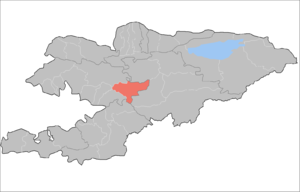
Le district de Toguz-Toro est un raion de la province de Jalal-Abad dans le centre du Kirghizistan. Son chef-lieu est le village de Kazarman. Sa superficie est de 3 816 km2, et 22 136 personnes y résidaient en 2009.